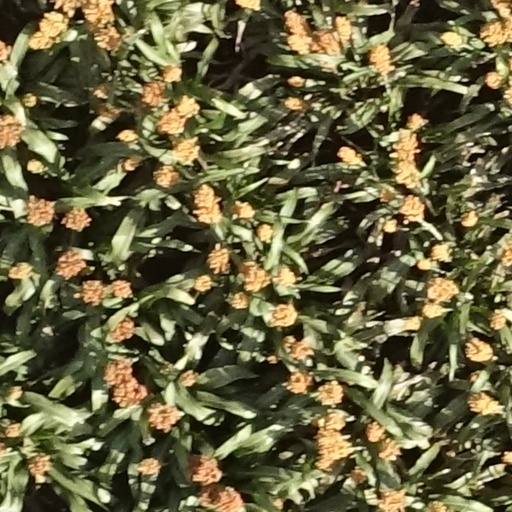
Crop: sorghum